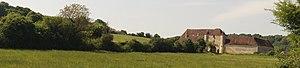
Ferme de Basseville à Surgy, Nièvre, France Čeština: Basseville farma v Surgy, Nièvre, France
Surgy est une commune française située dans le département de la Nièvre, en région Bourgogne-Franche-Comté.